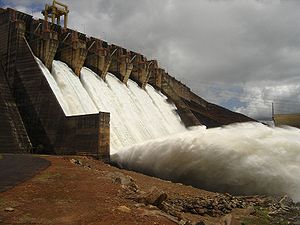
Itumbiara
Itumbiara er en brasiliansk by og kommune i delstaten Goiás. Byen blev grundlagt i 1909 og i 2008 var det anslåede indbyggertal 95.265. Byen ligger ca. 202 km fra storbyen Goiânia som med sine ca. 1,2 mio. indbyggere er delstatens største by og hovedstad.